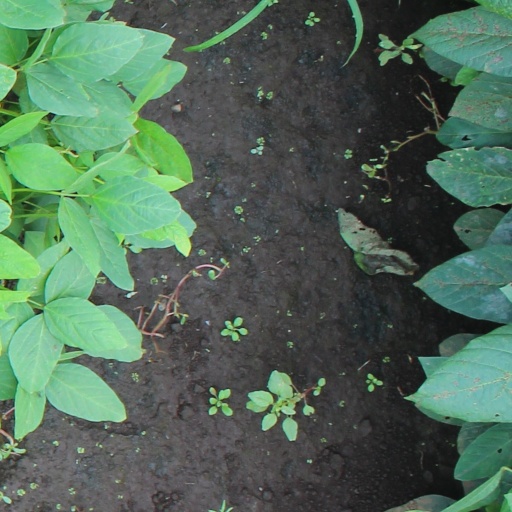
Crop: soybean